William Warren Two Rivers House Site and Peter McDougall Farmstead

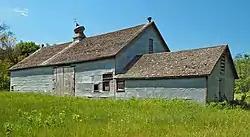
The McDougall Barn

The William Warren Two Rivers House Site and Peter McDougall Farmstead (commonly referred to as the Warren-McDougall Homestead) is a historic farmstead near Royalton, Minnesota. The site was built in 1847, and was where William Whipple Warren wrote his recounting of the history of the Ojibwe people, titled "History of the Ojibways based upon Traditions and Oral Statements".